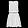
Label: Dress